Gender issues in the American Civil War

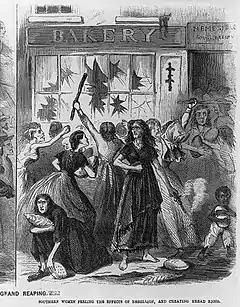
Richmond bread riot, 1863

By summer 1861, the Union naval blockade virtually shut down the export of cotton and the import of manufactured goods. Food that formerly came overland was cut off.